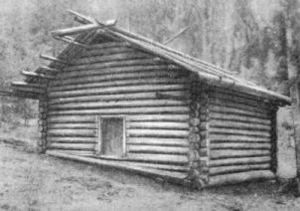
Les Oudmourtes — également appelés par le passé Votyaks ou Votiaks — sont un peuple finno-ougrien vivant dans le bassin de la Kama, une région de l'Oural en Russie. Ils vivent principalement en Oudmourtie.